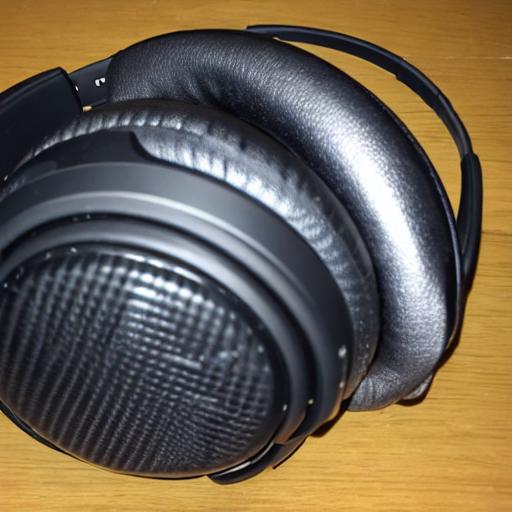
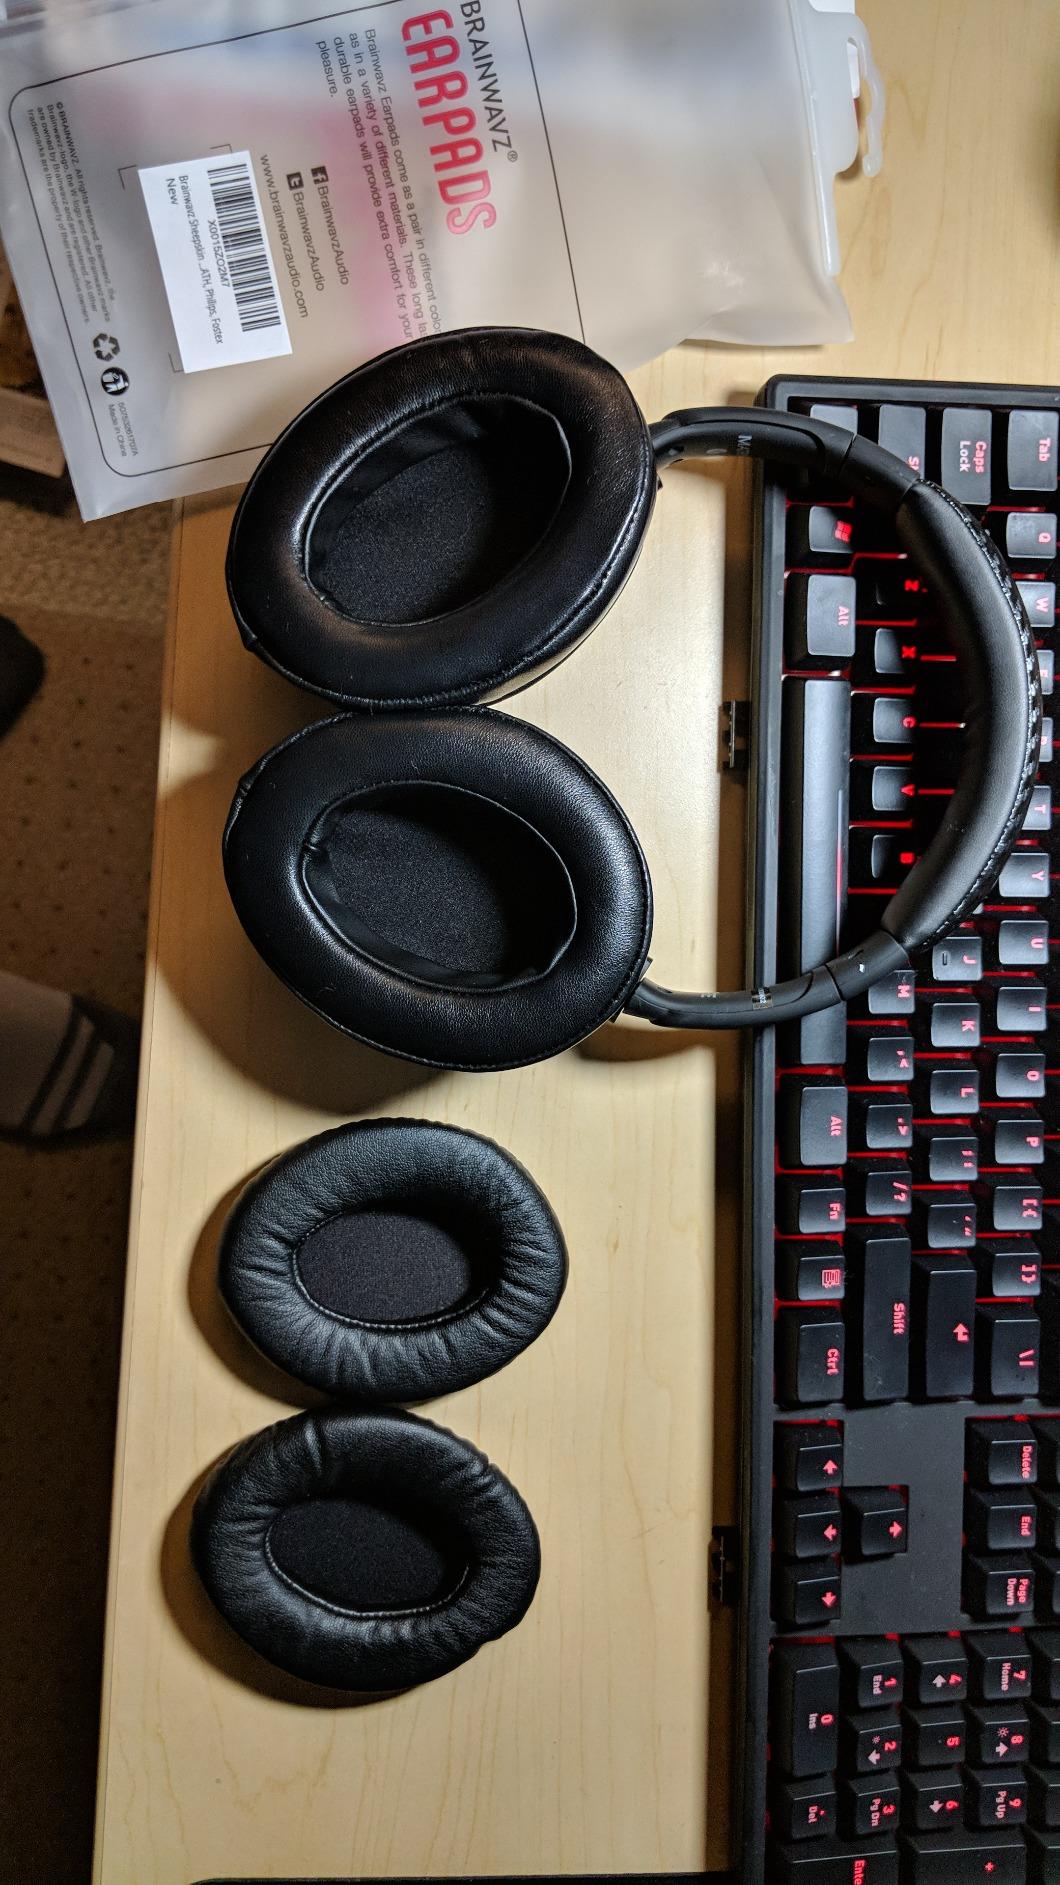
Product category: headphones
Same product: no